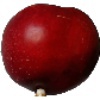
Label: nectarine